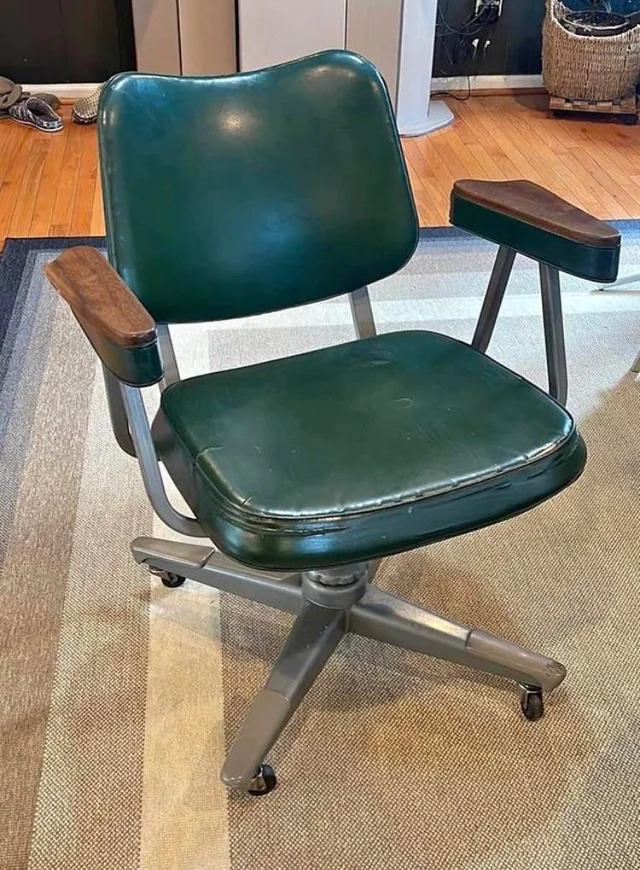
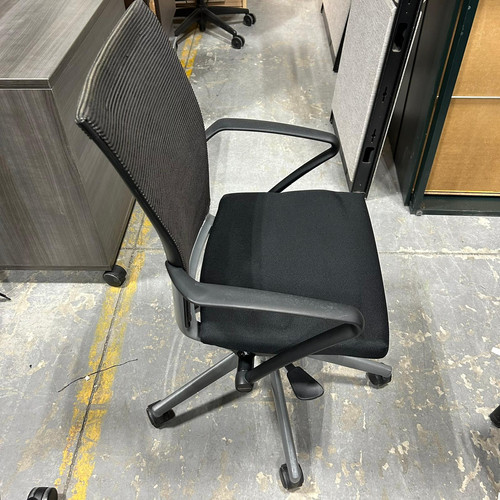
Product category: items_chair
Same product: no